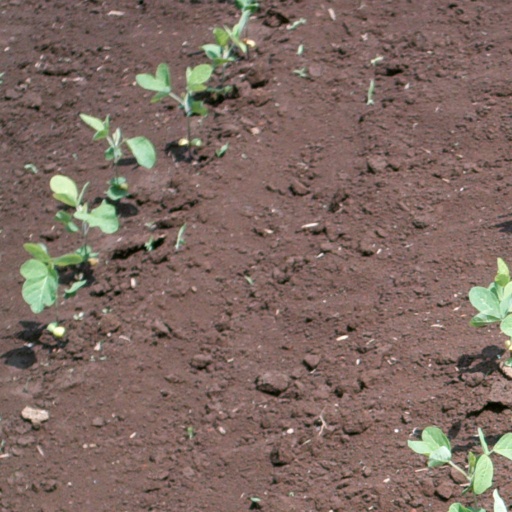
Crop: soybean